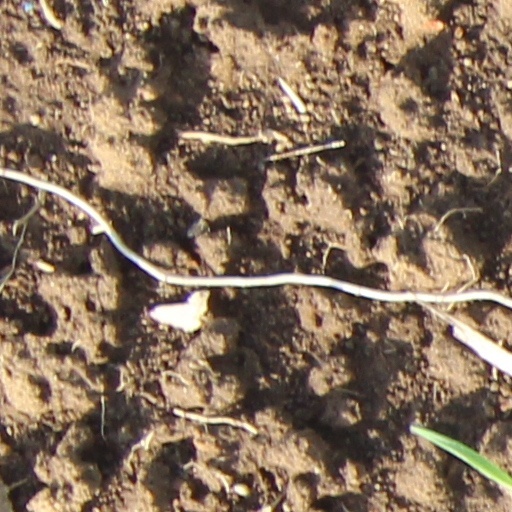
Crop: wheat